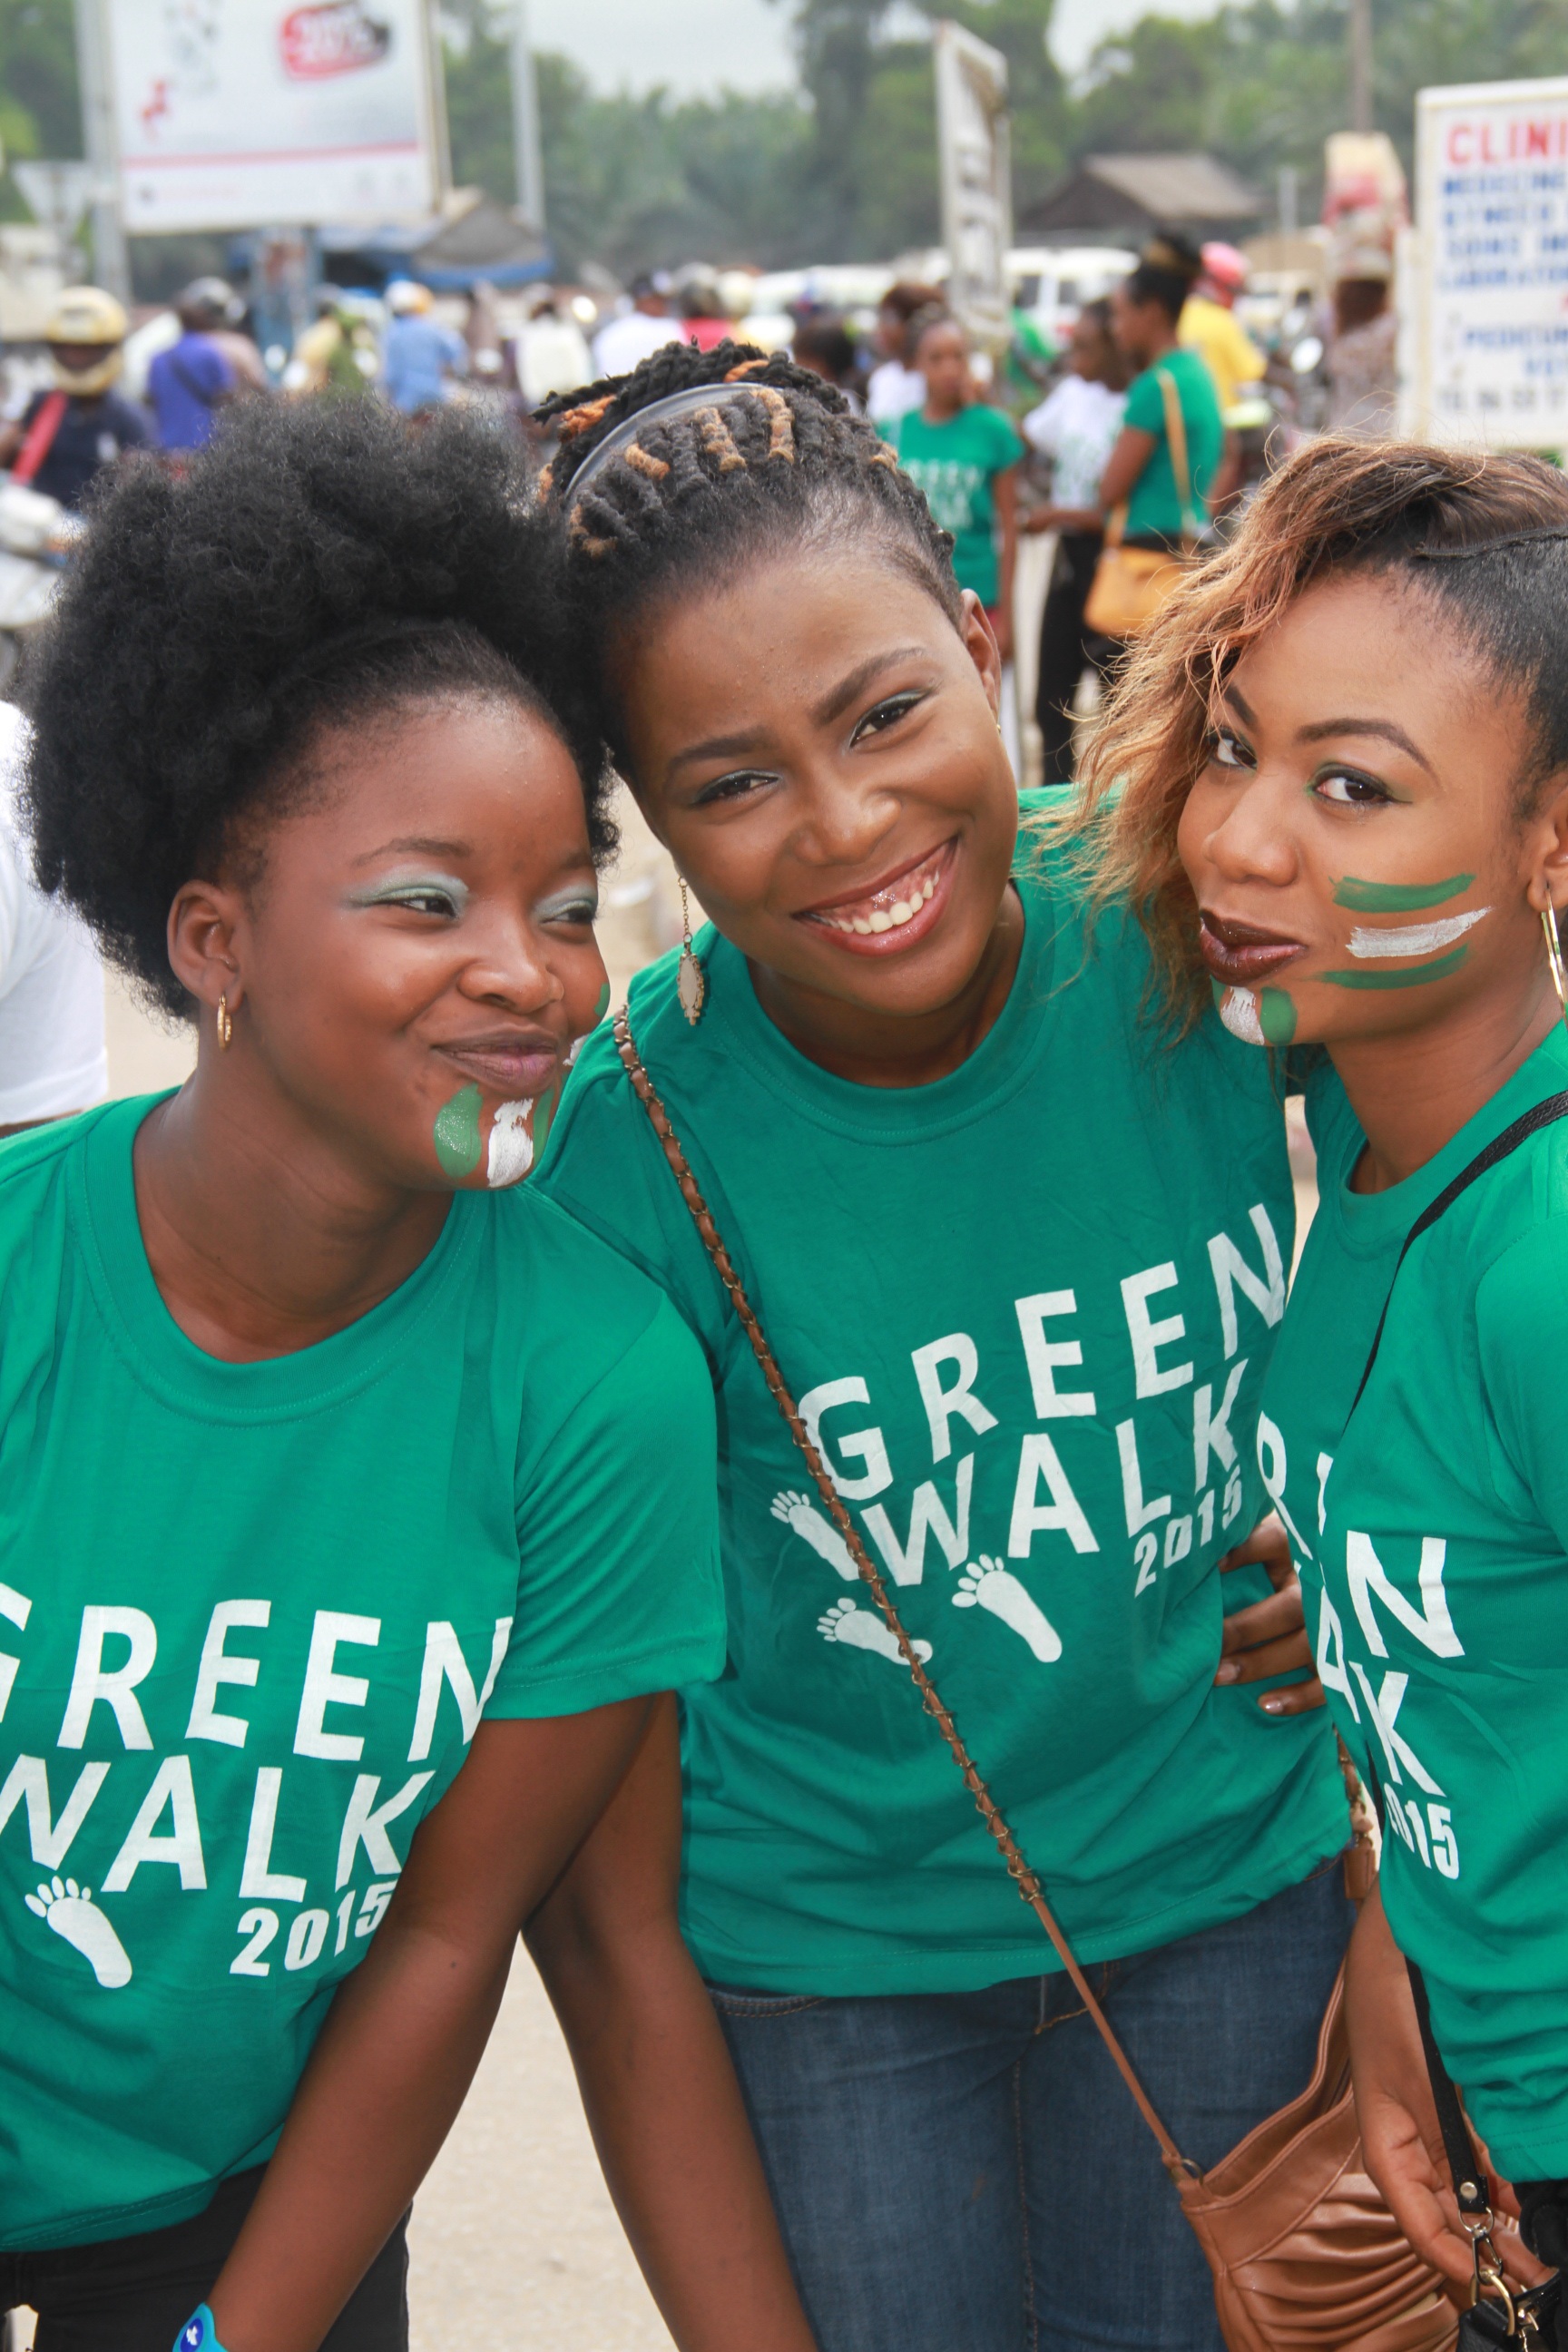
people, crowd, young, youth, child, smile, education, girls, green walk, nigerians, cotonou, happy face, social group